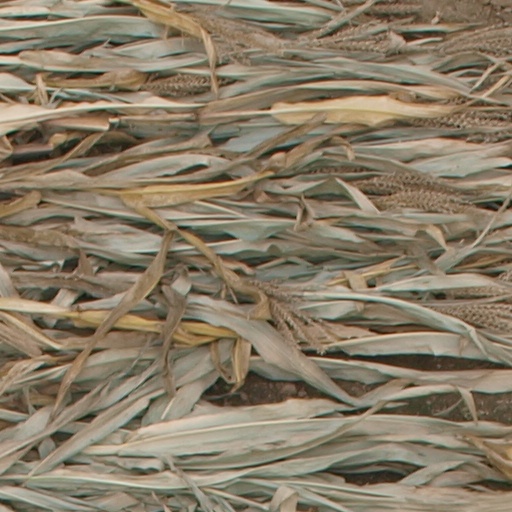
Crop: maize; corn